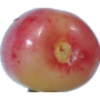
Label: Cherry Rainier 1